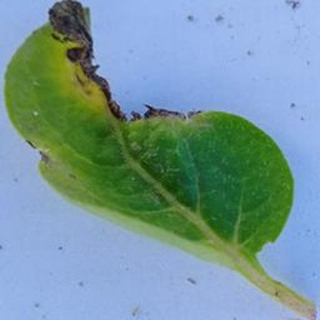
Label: potato_late_blight